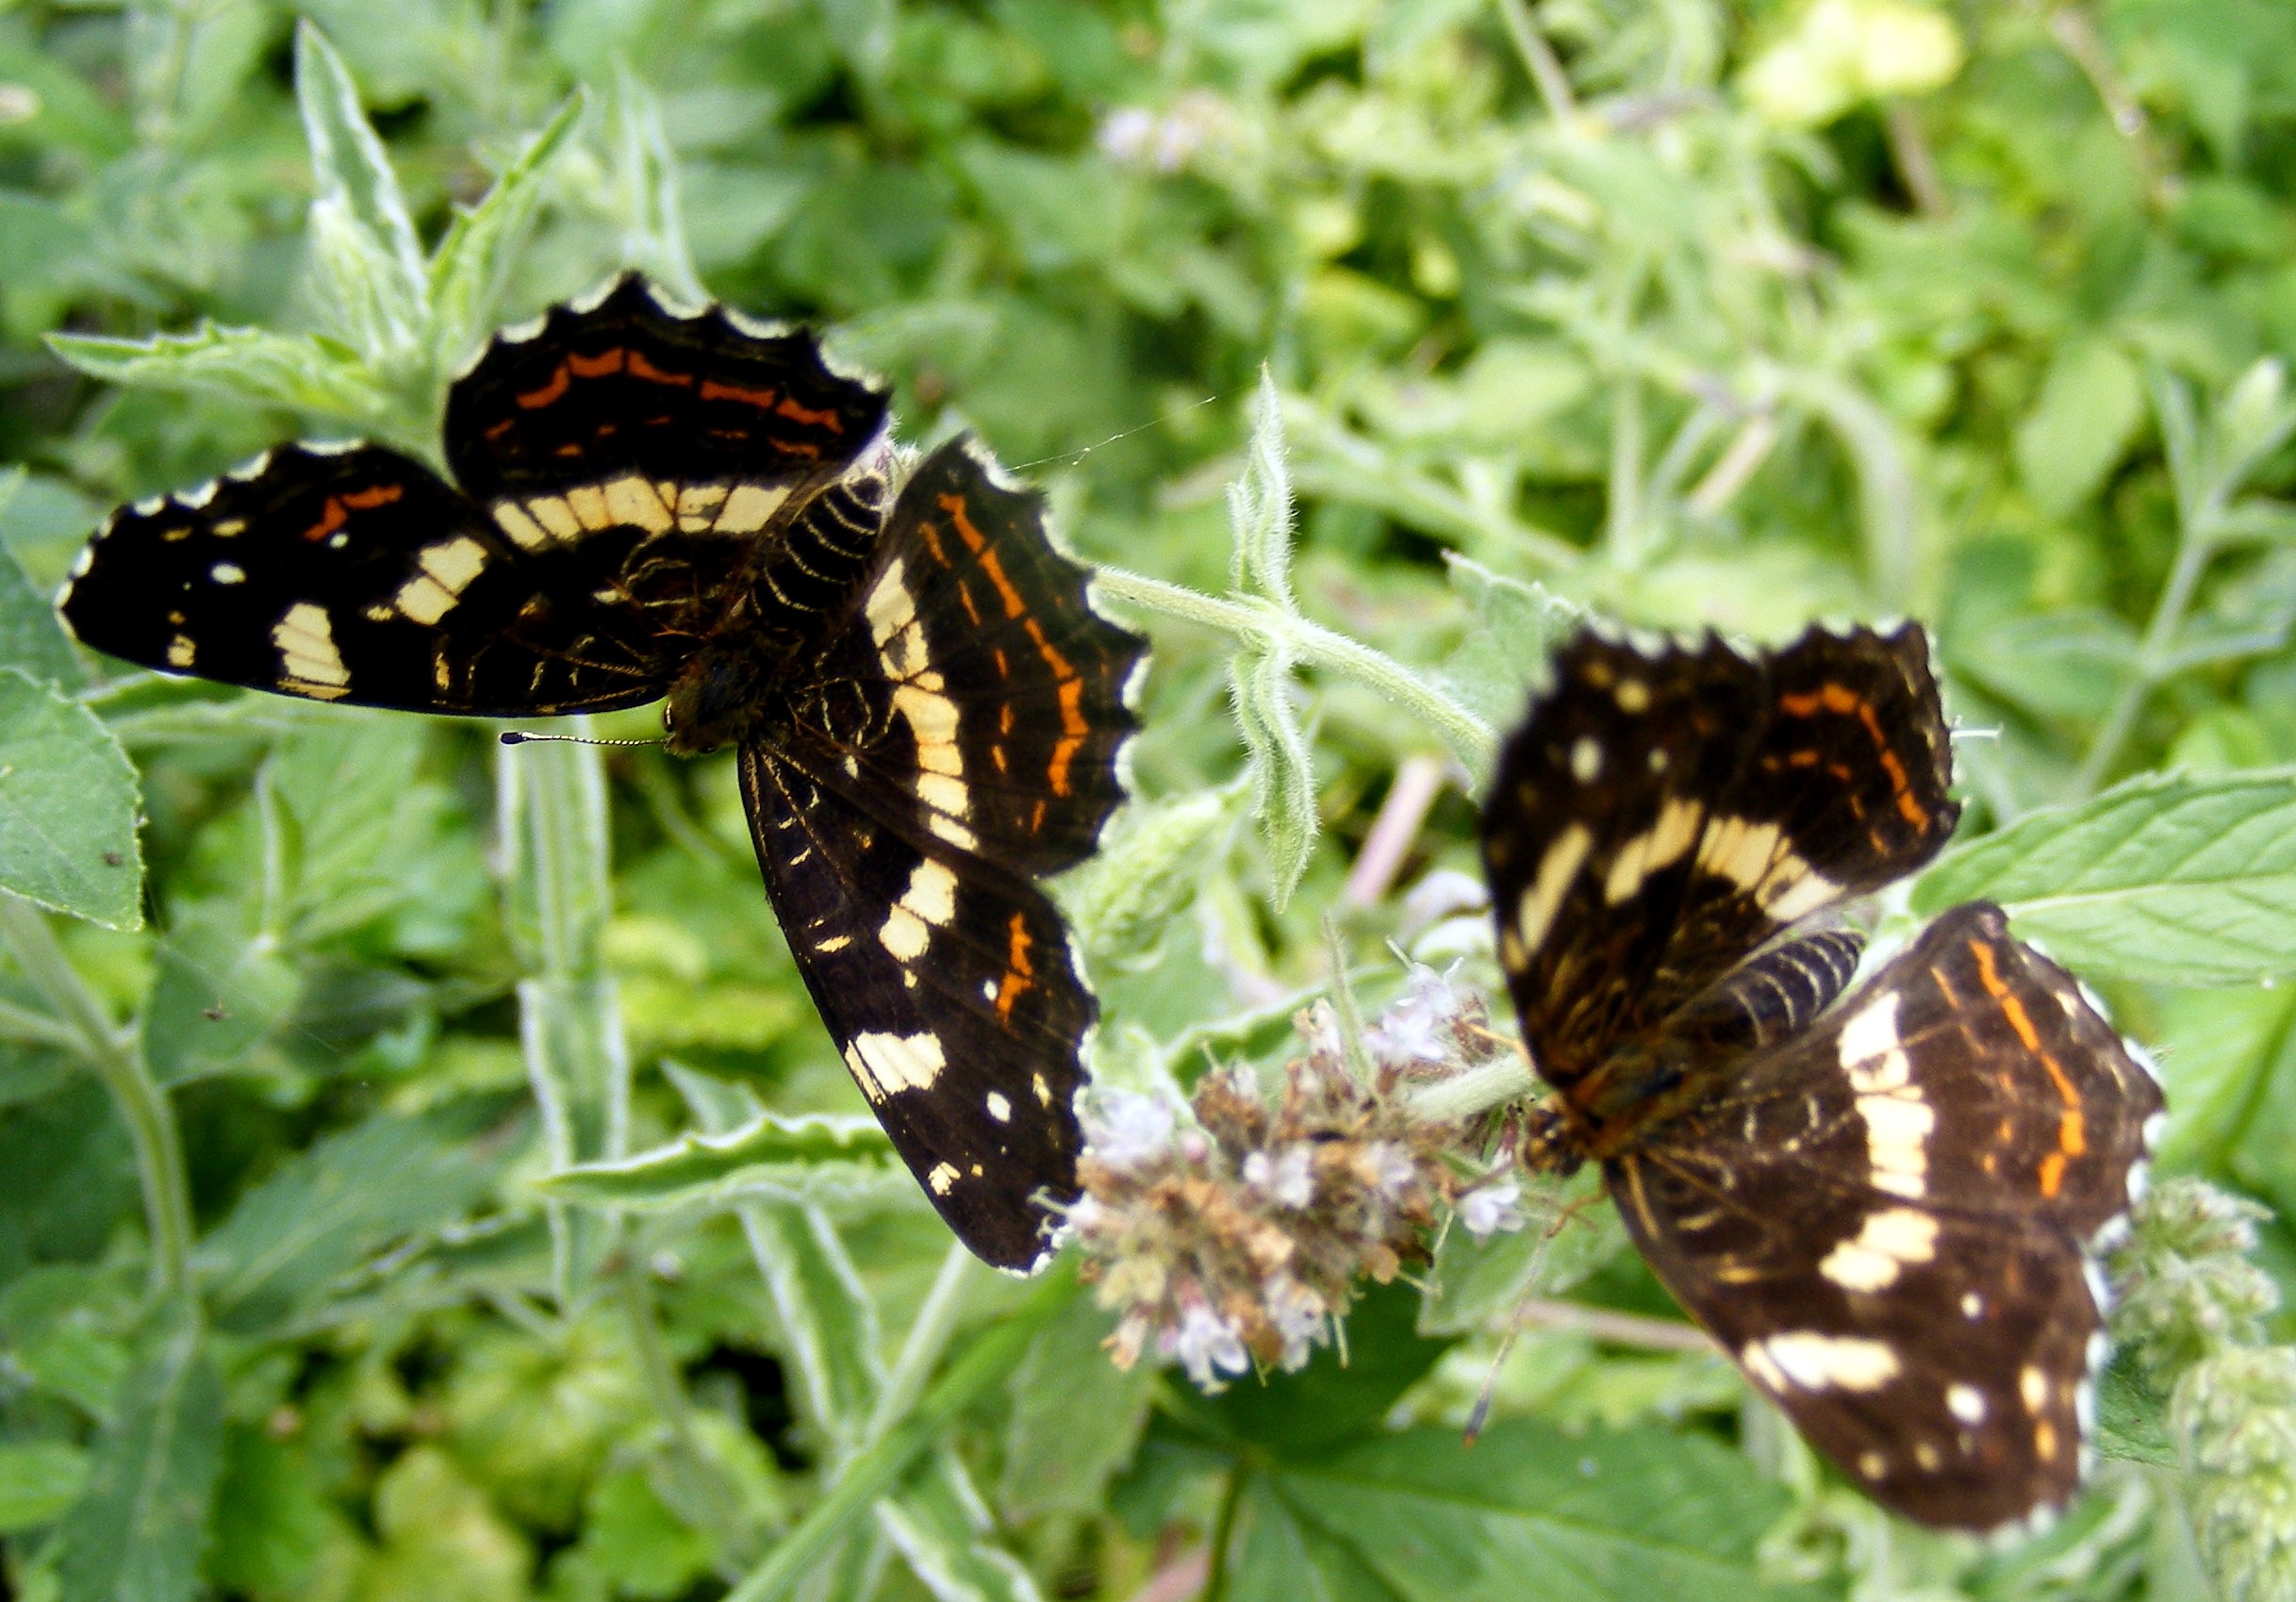
nature, grass, leaf, flower, wildlife, green, insect, brown, butterfly, fauna, invertebrate, coloring, wings, insecta, macro photography, pollinator, moths and butterflies